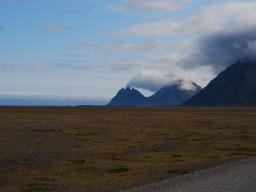
Label: Background_without_leaves